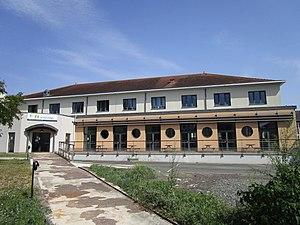
Restaurant universitaire du Plat d’Étain, dans le quartier Rabelais de Tours.
En France, les centres régionaux des œuvres universitaires et scolaires sont des établissements publics à caractère administratif.